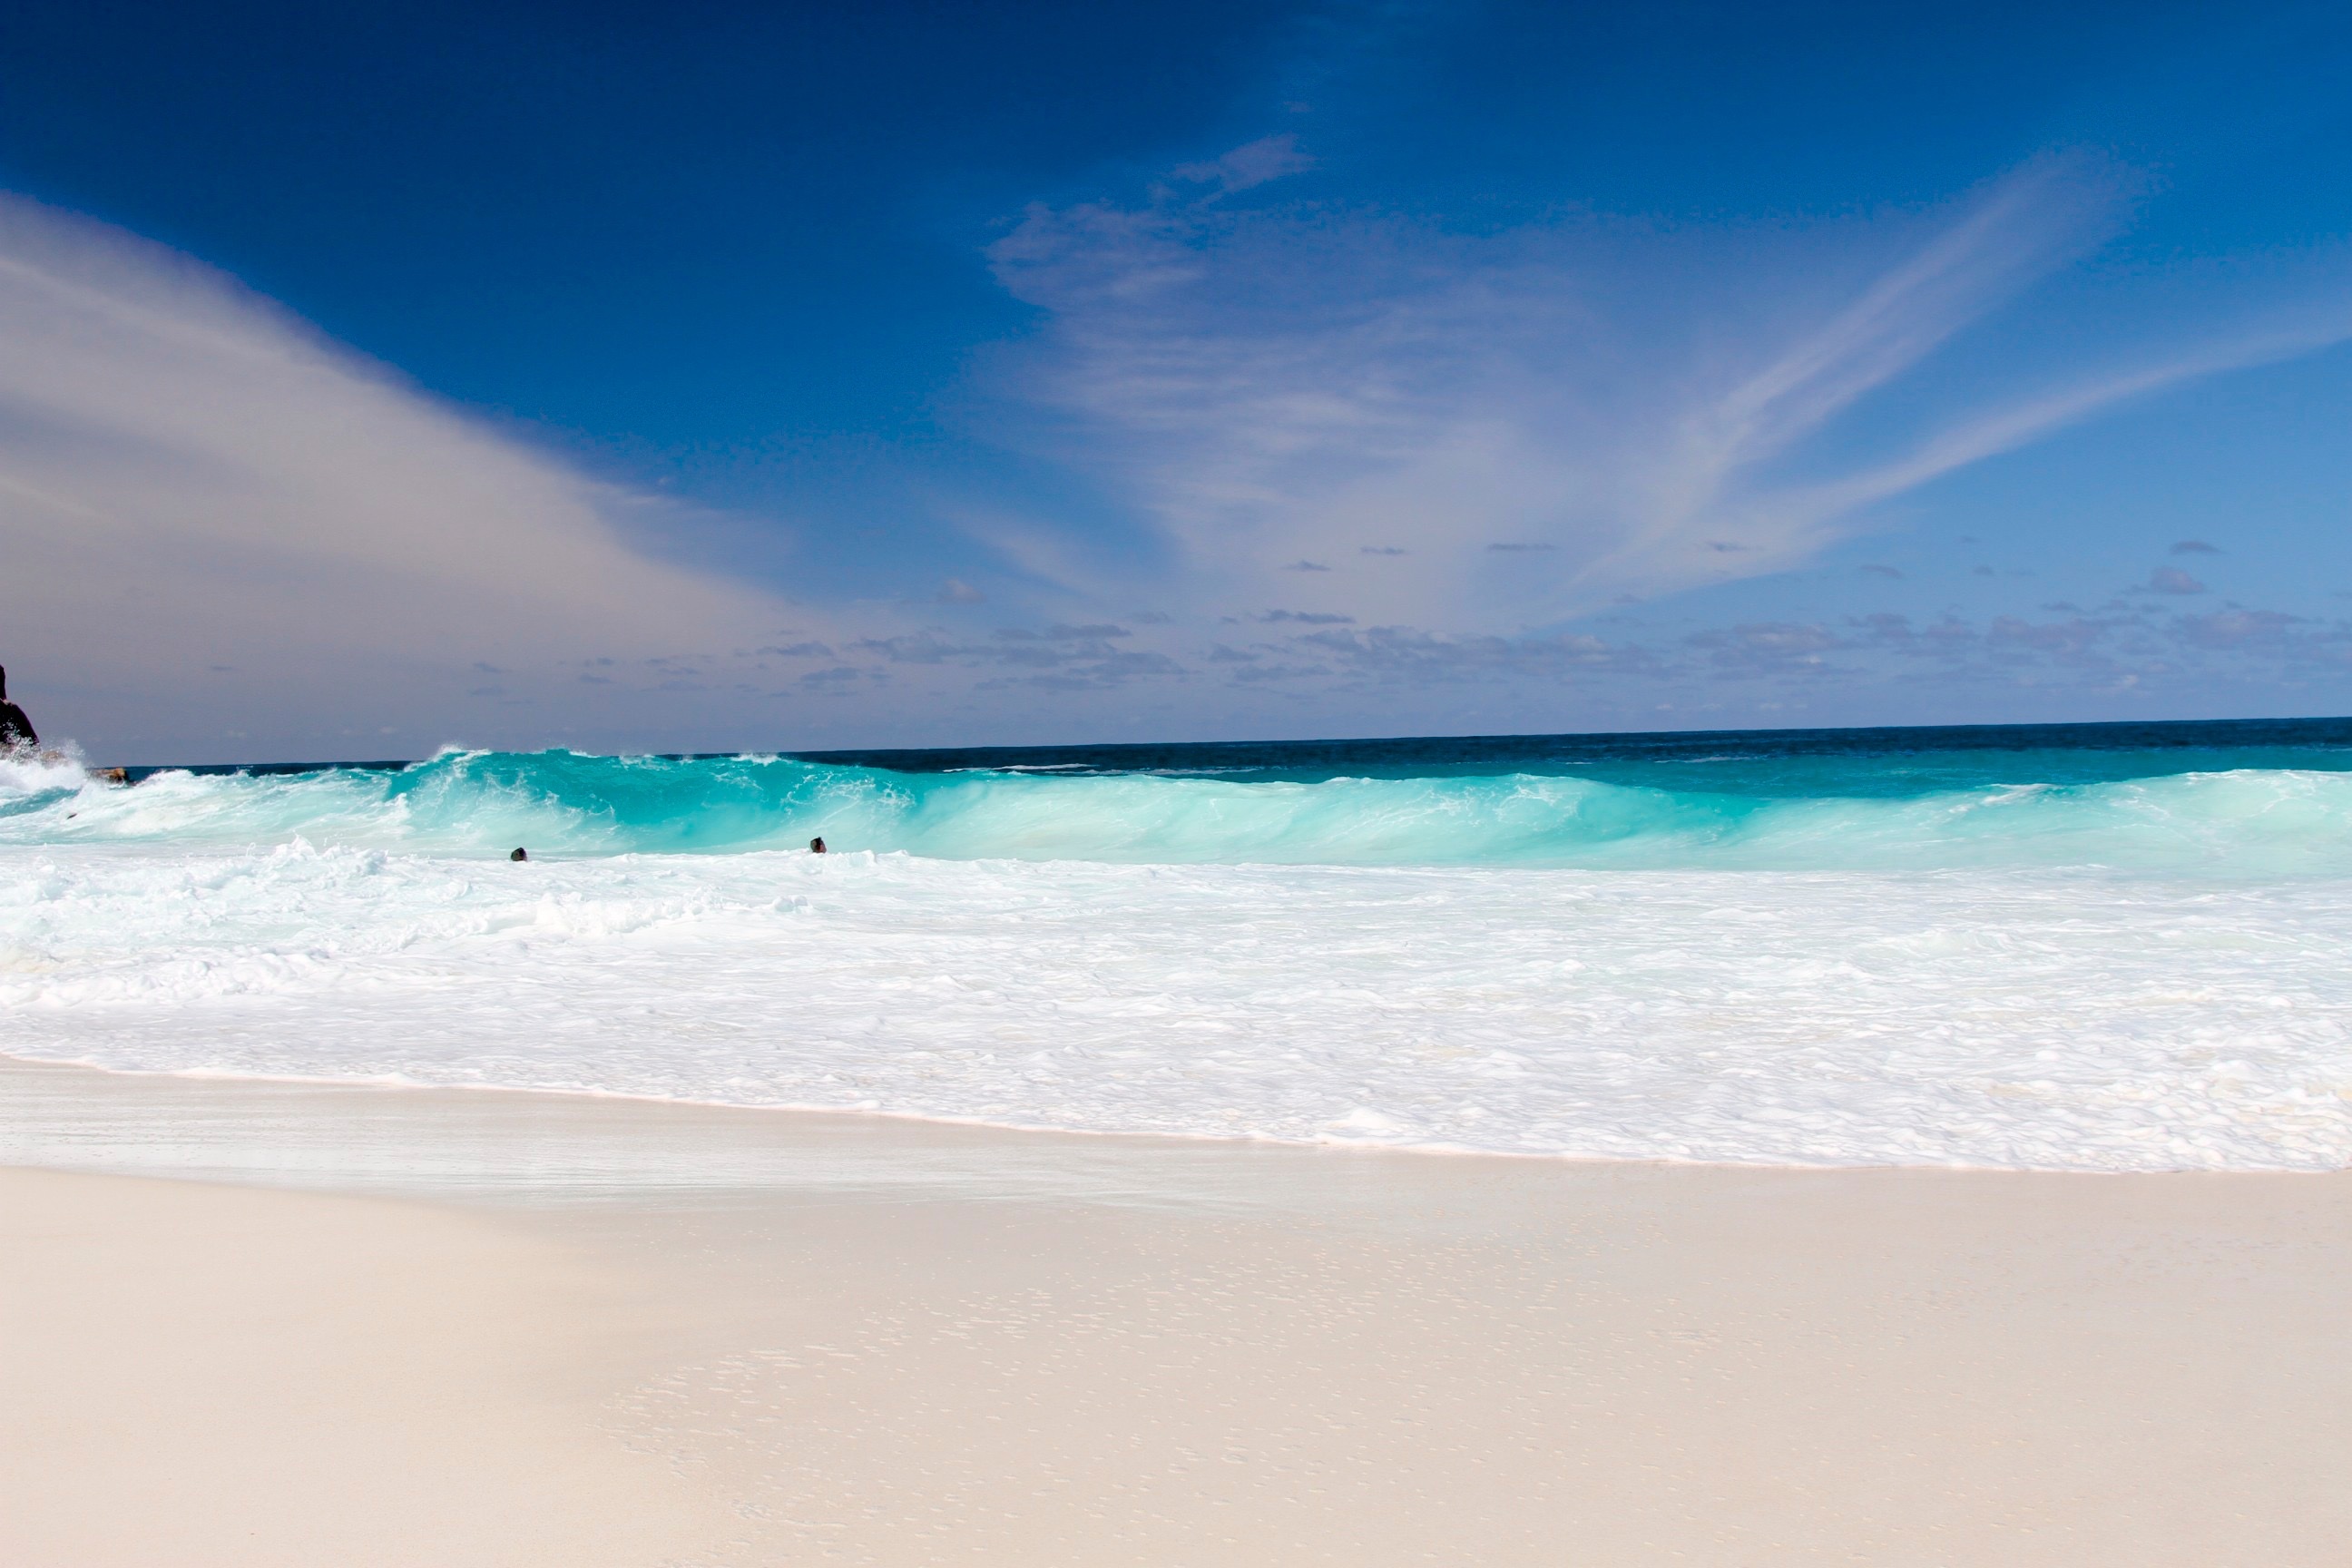
beach, sea, coast, sand, ocean, horizon, sky, sunlight, shore, wave, vacation, surf, lagoon, bay, body of water, caribbean, wind wave